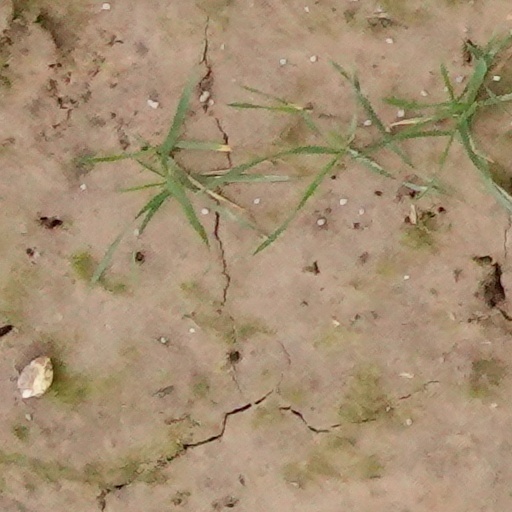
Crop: wheat